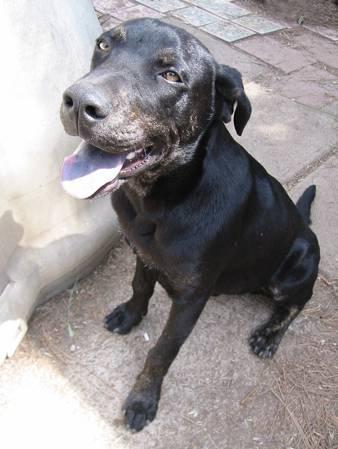
dog